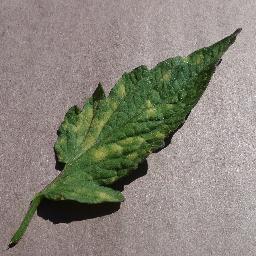
Label: Tomato___Leaf_Mold